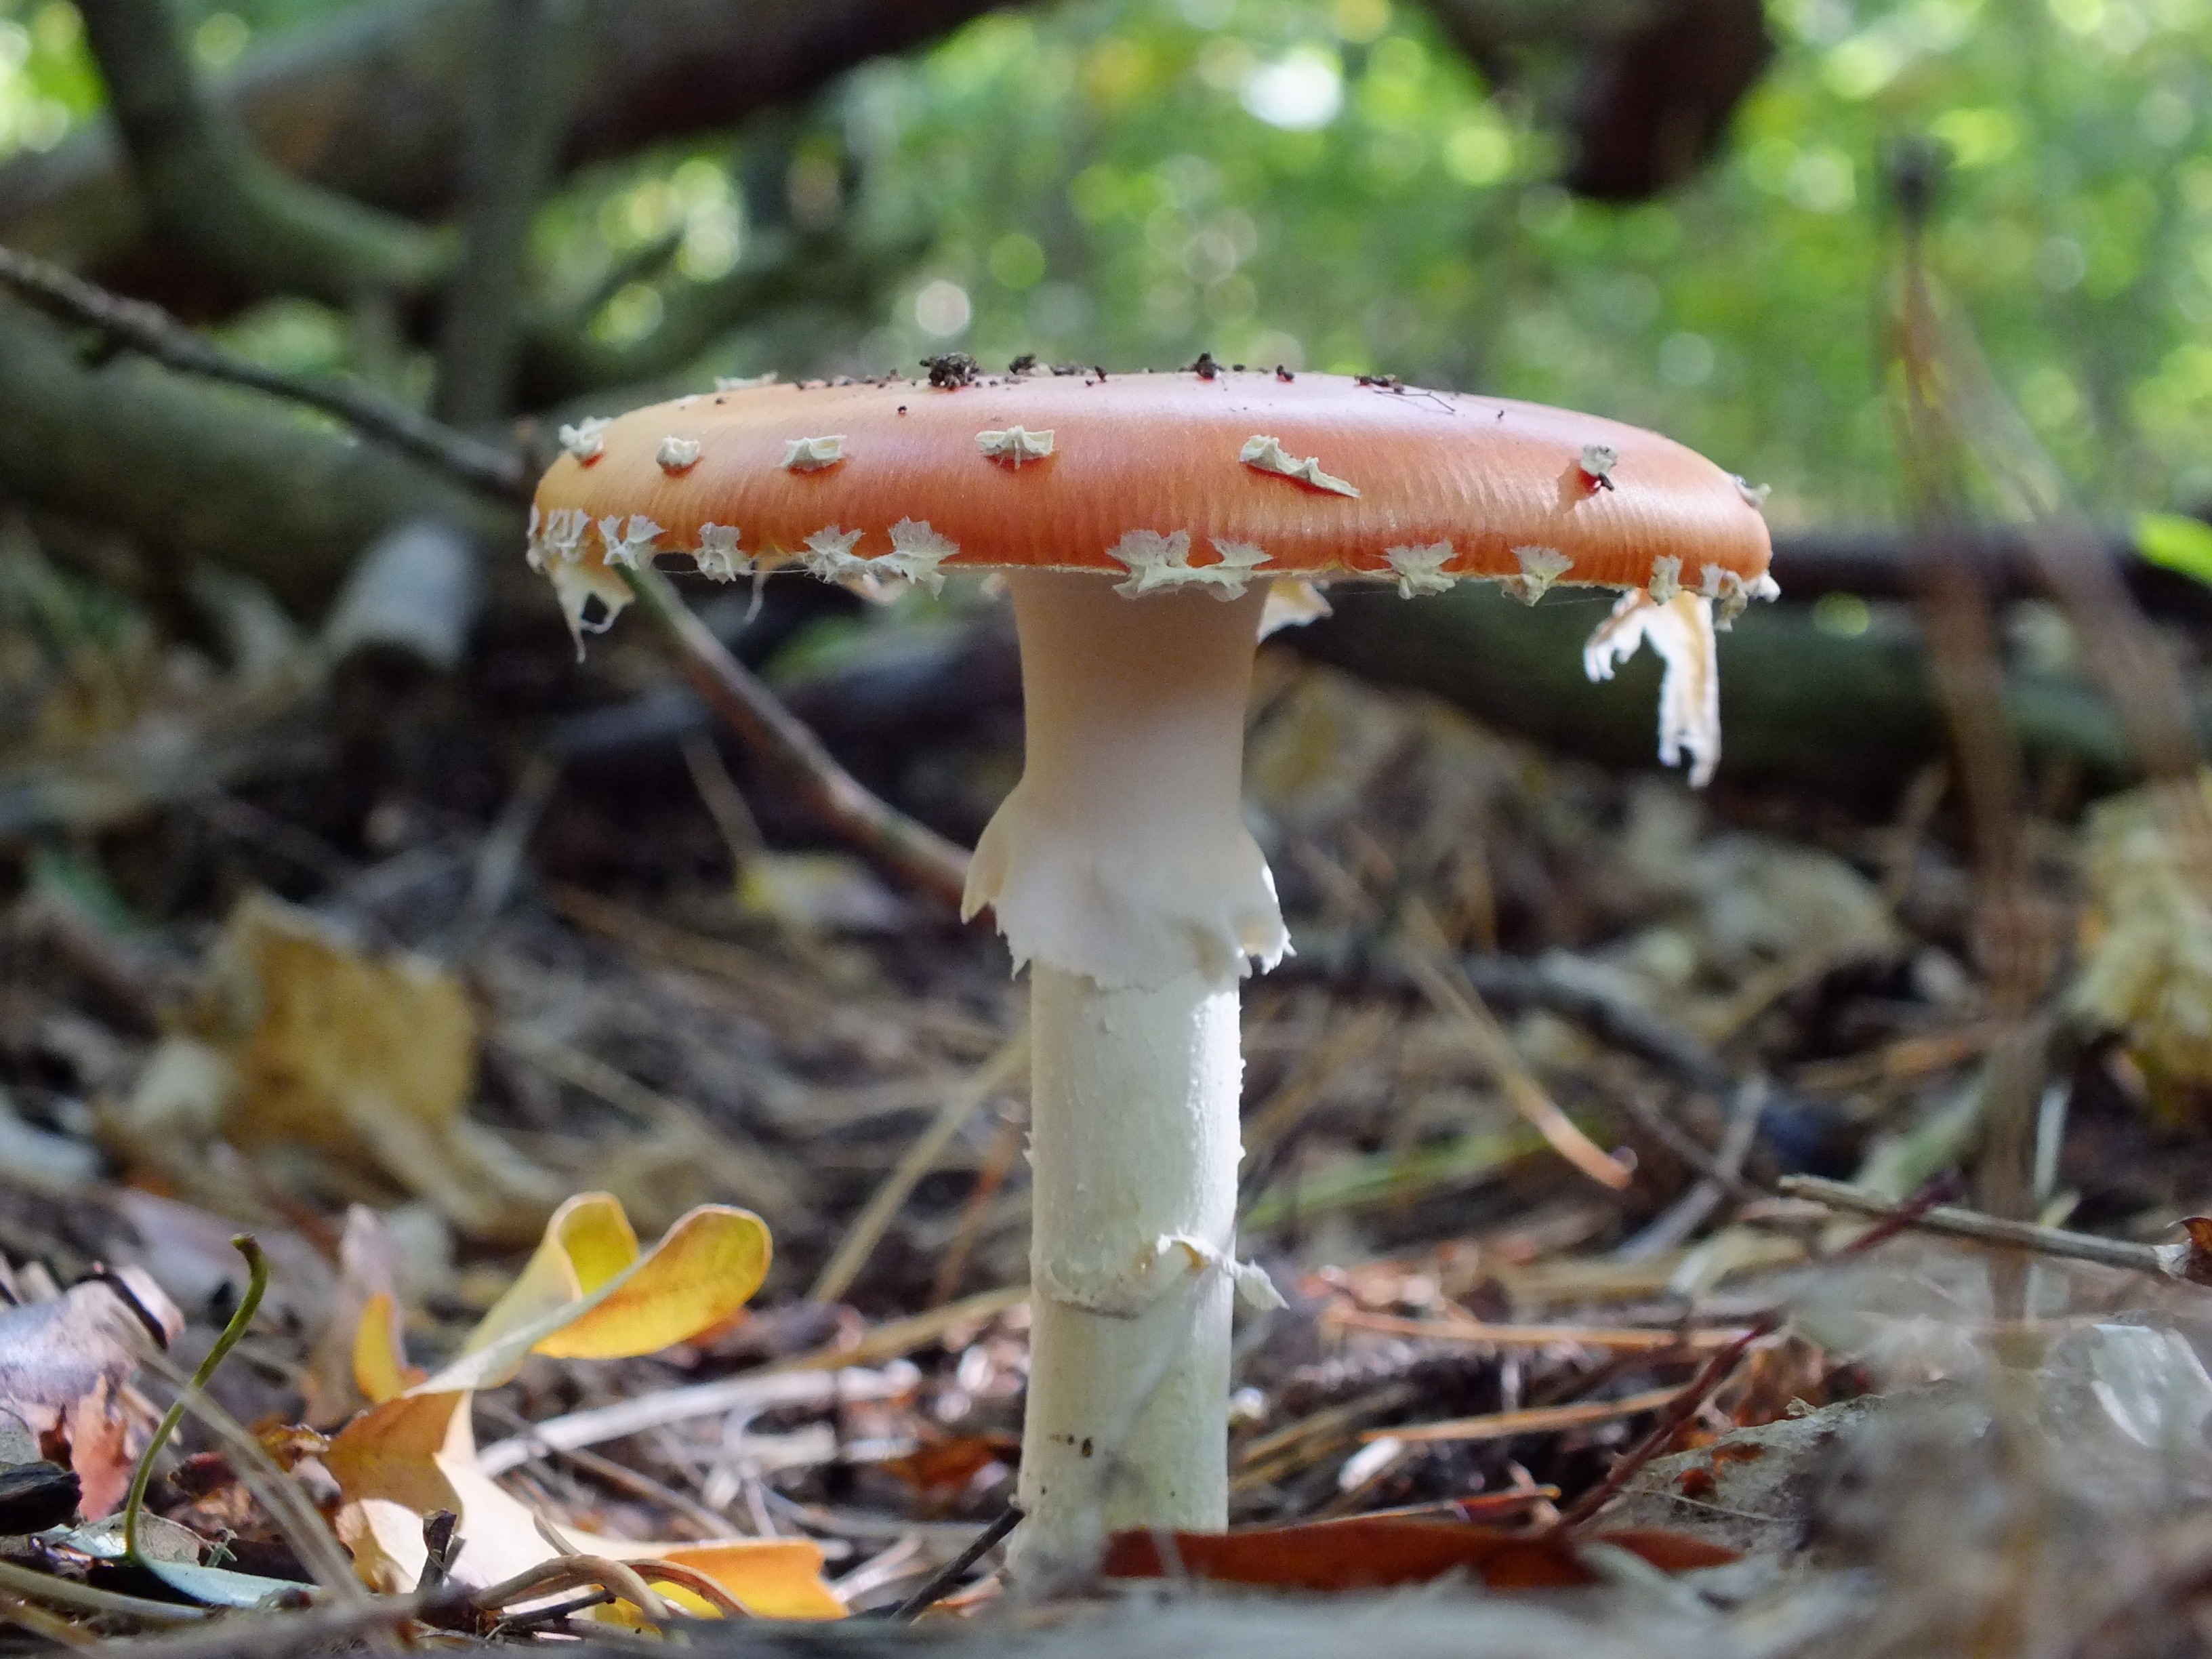
nature, forest, macro, autumn, mushroom, season, fauna, side view, fungus, fly agaric, agaric, bolete, agaricus, macro photography, matsutake, edible mushroom, medicinal mushroom, agaricomycetes, agaricaceae, penny bun